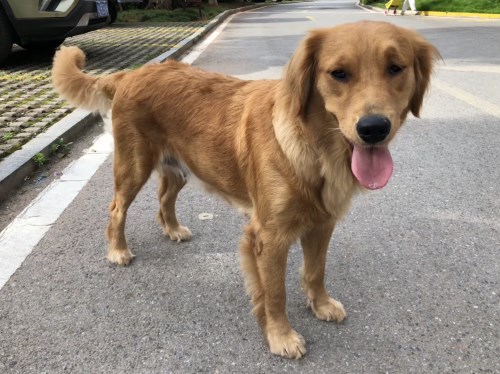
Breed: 5355-n000126-golden_retriever